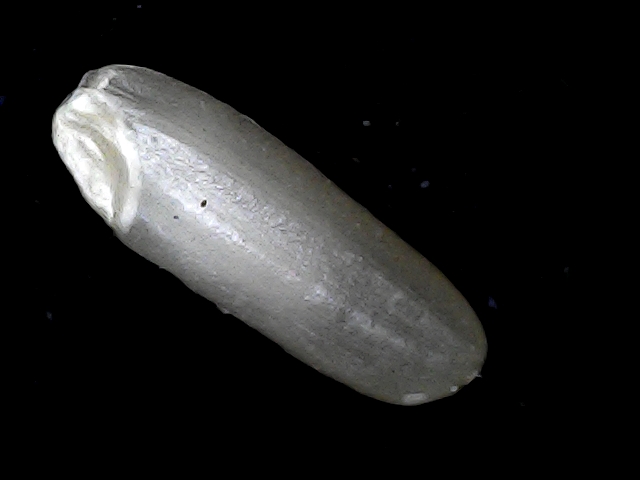
Rice variety: BD85